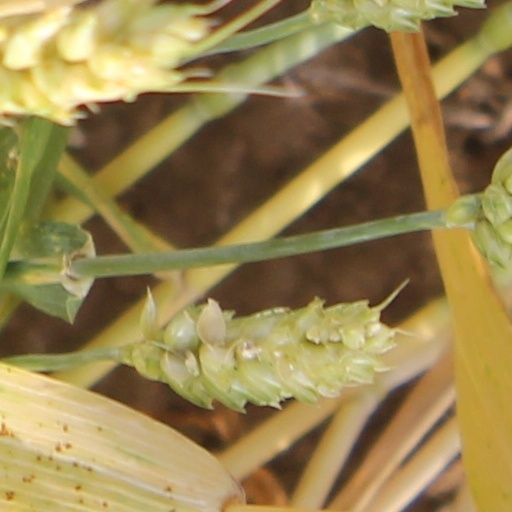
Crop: wheat